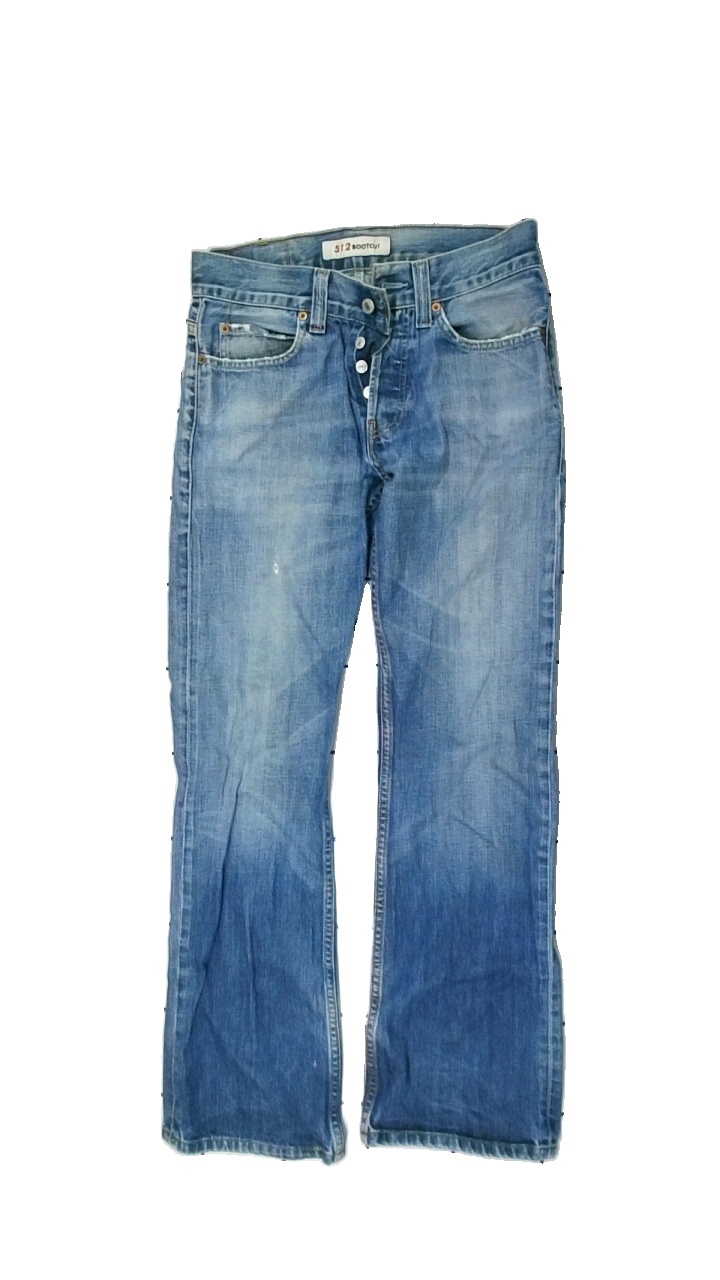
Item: Jeans (Ladies)
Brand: Levi's
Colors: Blue
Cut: Regular
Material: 100% cotton
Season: All
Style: Denim
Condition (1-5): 3
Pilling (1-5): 4
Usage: Reuse
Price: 50-100